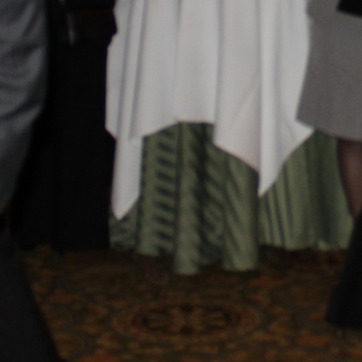
Material: fabric